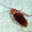
Label: cockroach